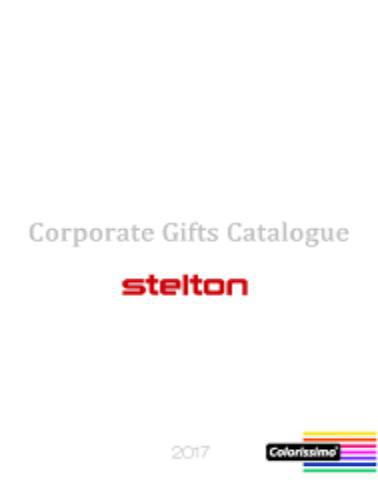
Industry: Necessities